Golden Triangle Special Economic Zone

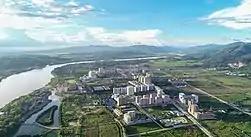
Golden Triangle Special Economic Zone New City in 2021

The Golden Triangle Special Economic Zone is linked by road to Houay Xay which lies about 55 km to the east. The road is part of Lao Route 3 which continues from Houay Xay to Luang Namtha and thereafter via Route 13 to the China-Laos border crossing at Boten, a further total distance of 230 km. Houay Xay is also connected to the Thai road network via the Fourth Thai-Lao Friendship Bridge between Houay Xai and Chiang Khong. Roads also run north of the zone and connects with other villages along the Mekong River in Bokeo Province.